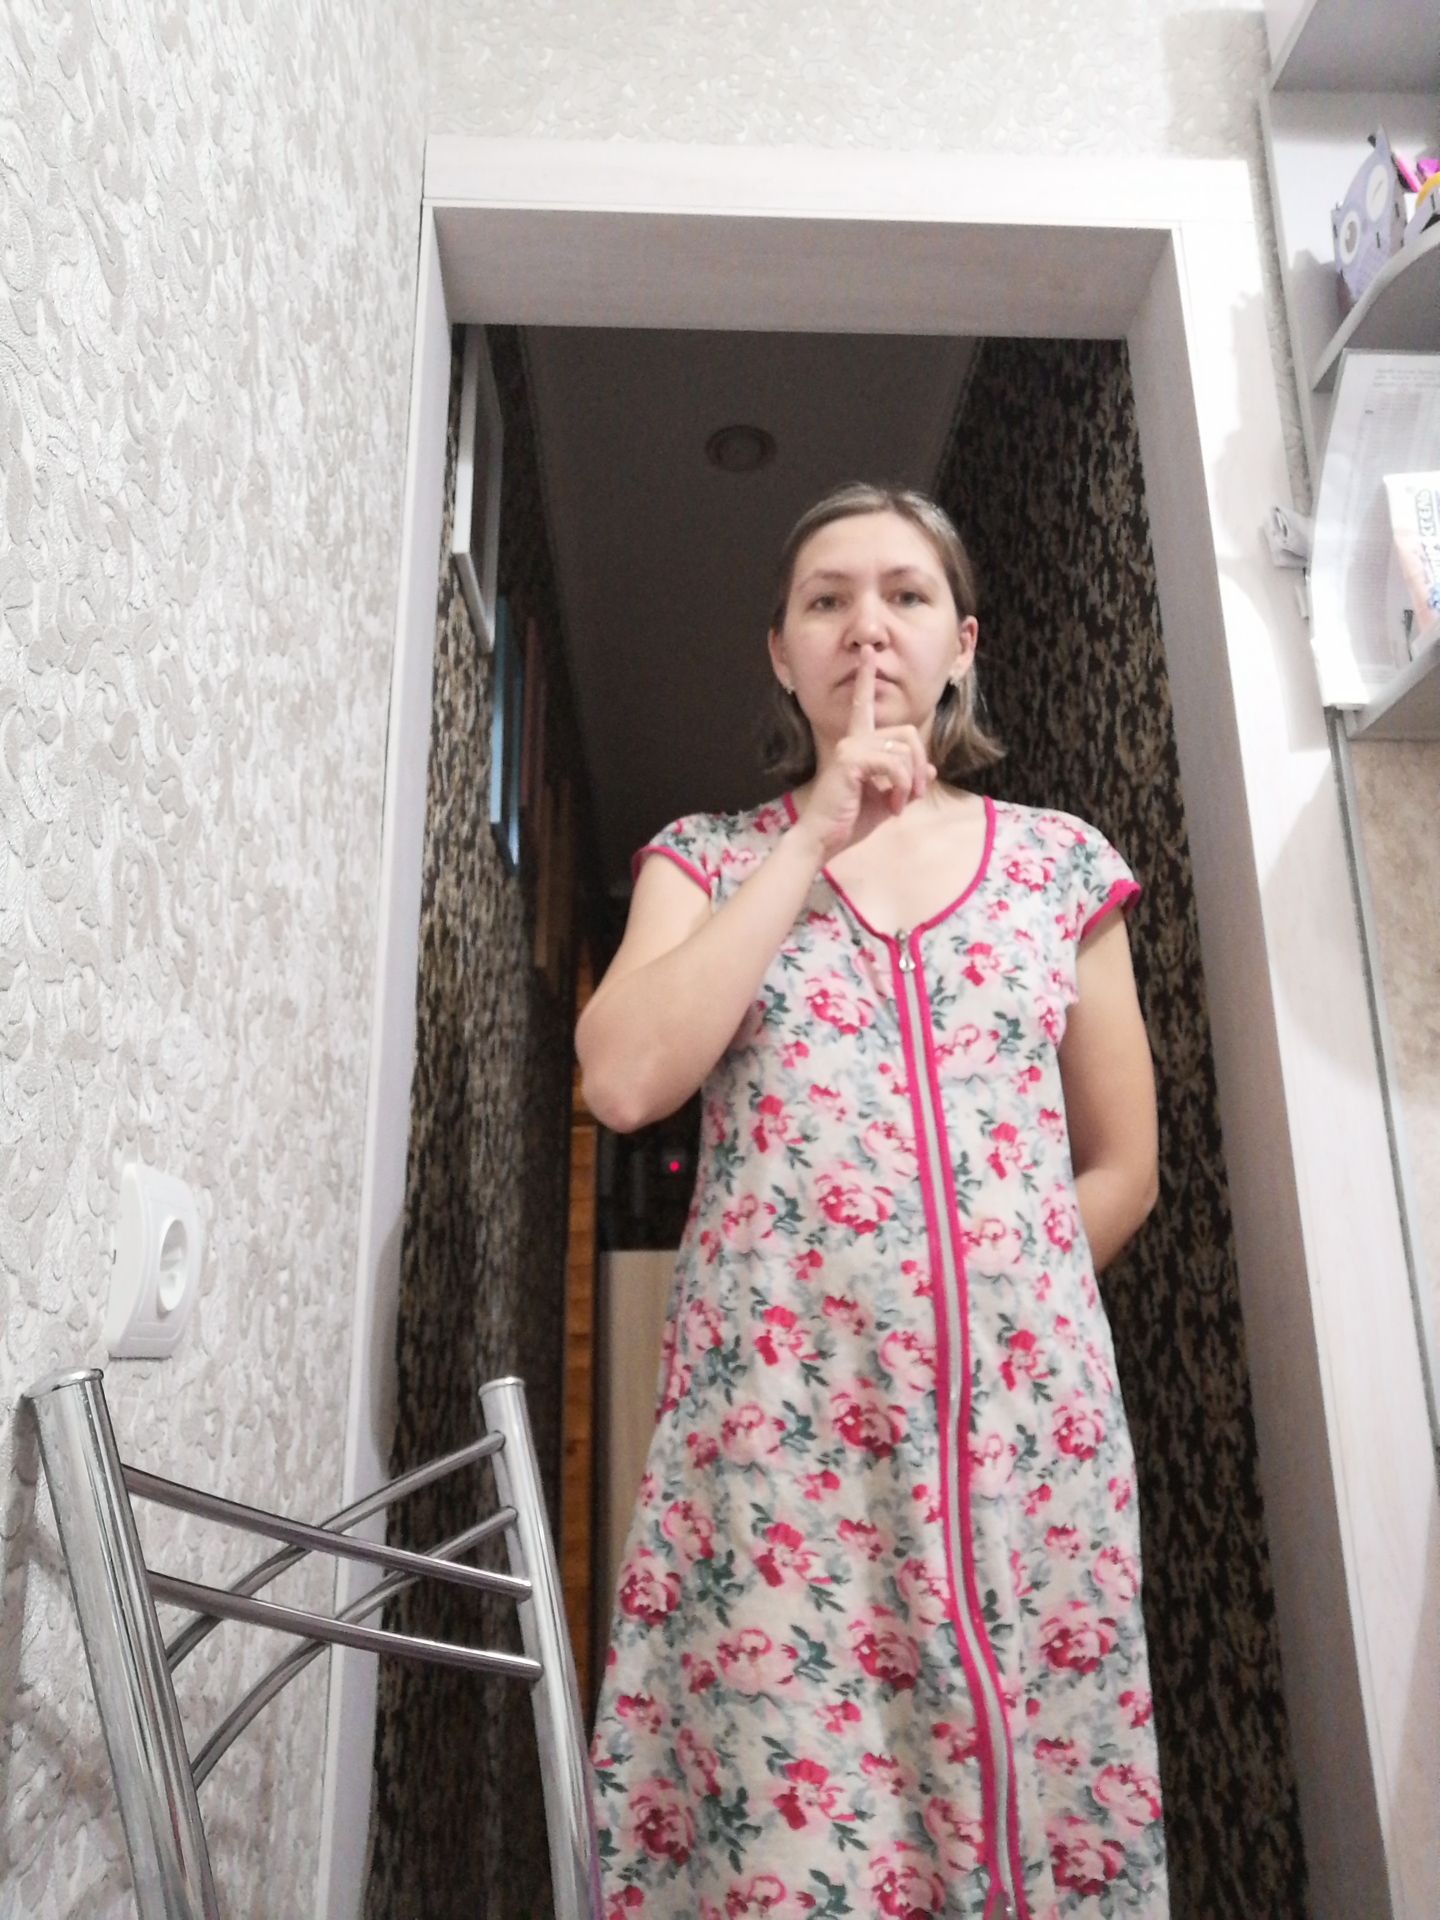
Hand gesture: mute